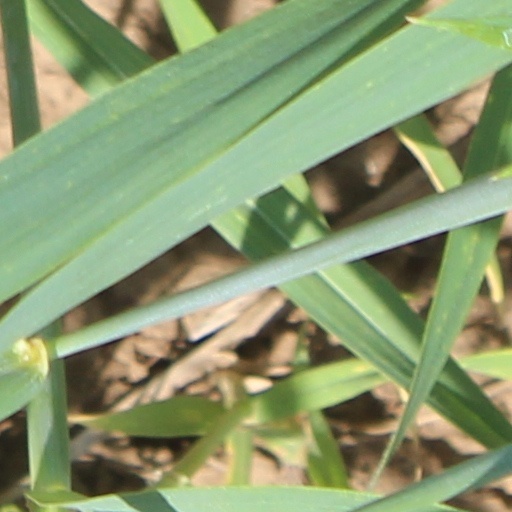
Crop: wheat